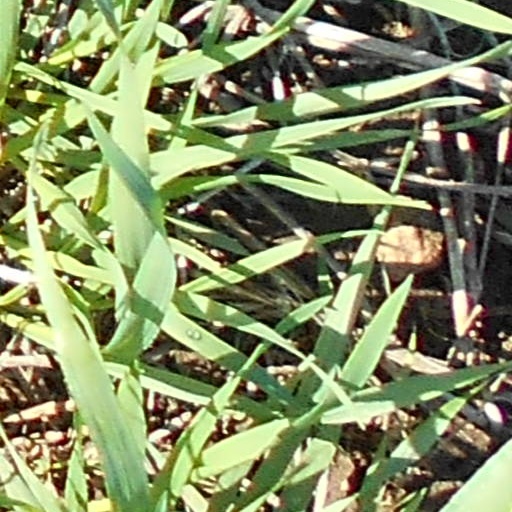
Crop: wheat